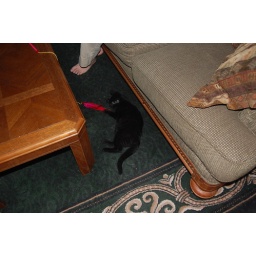
the kitty from next door came over to play